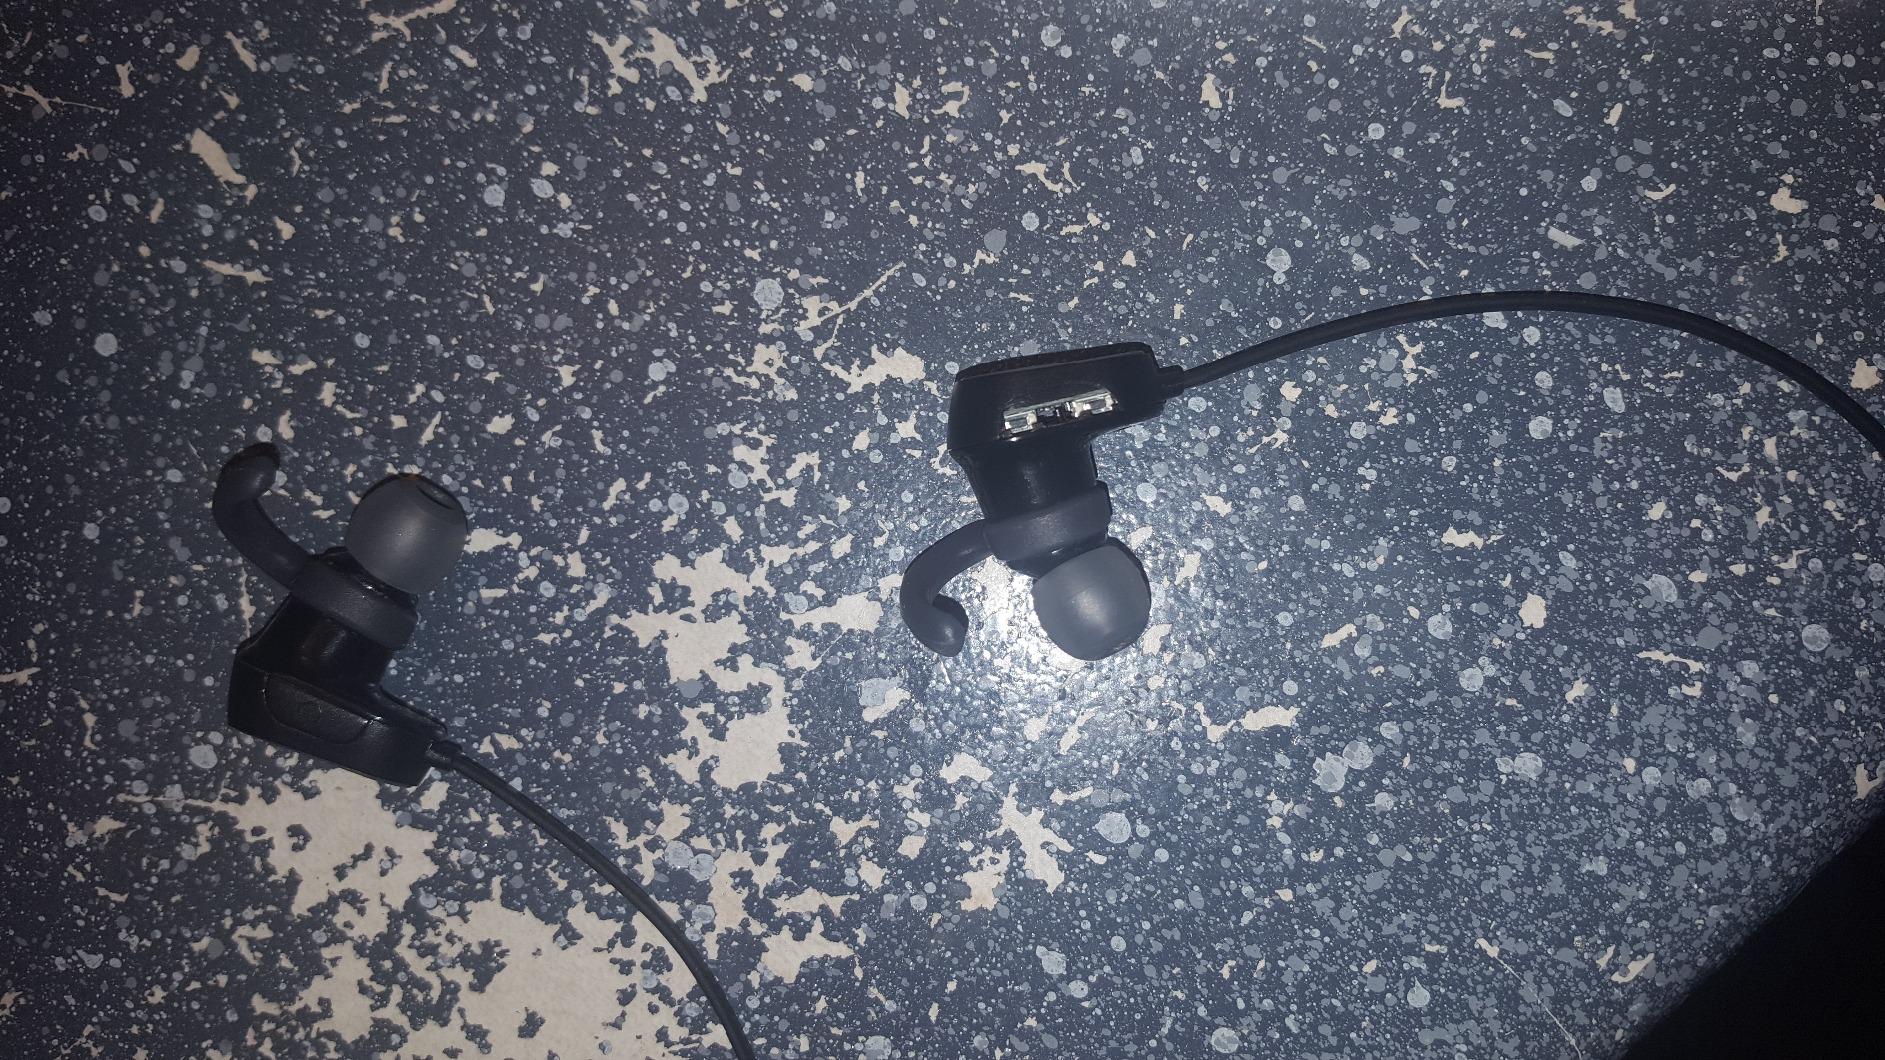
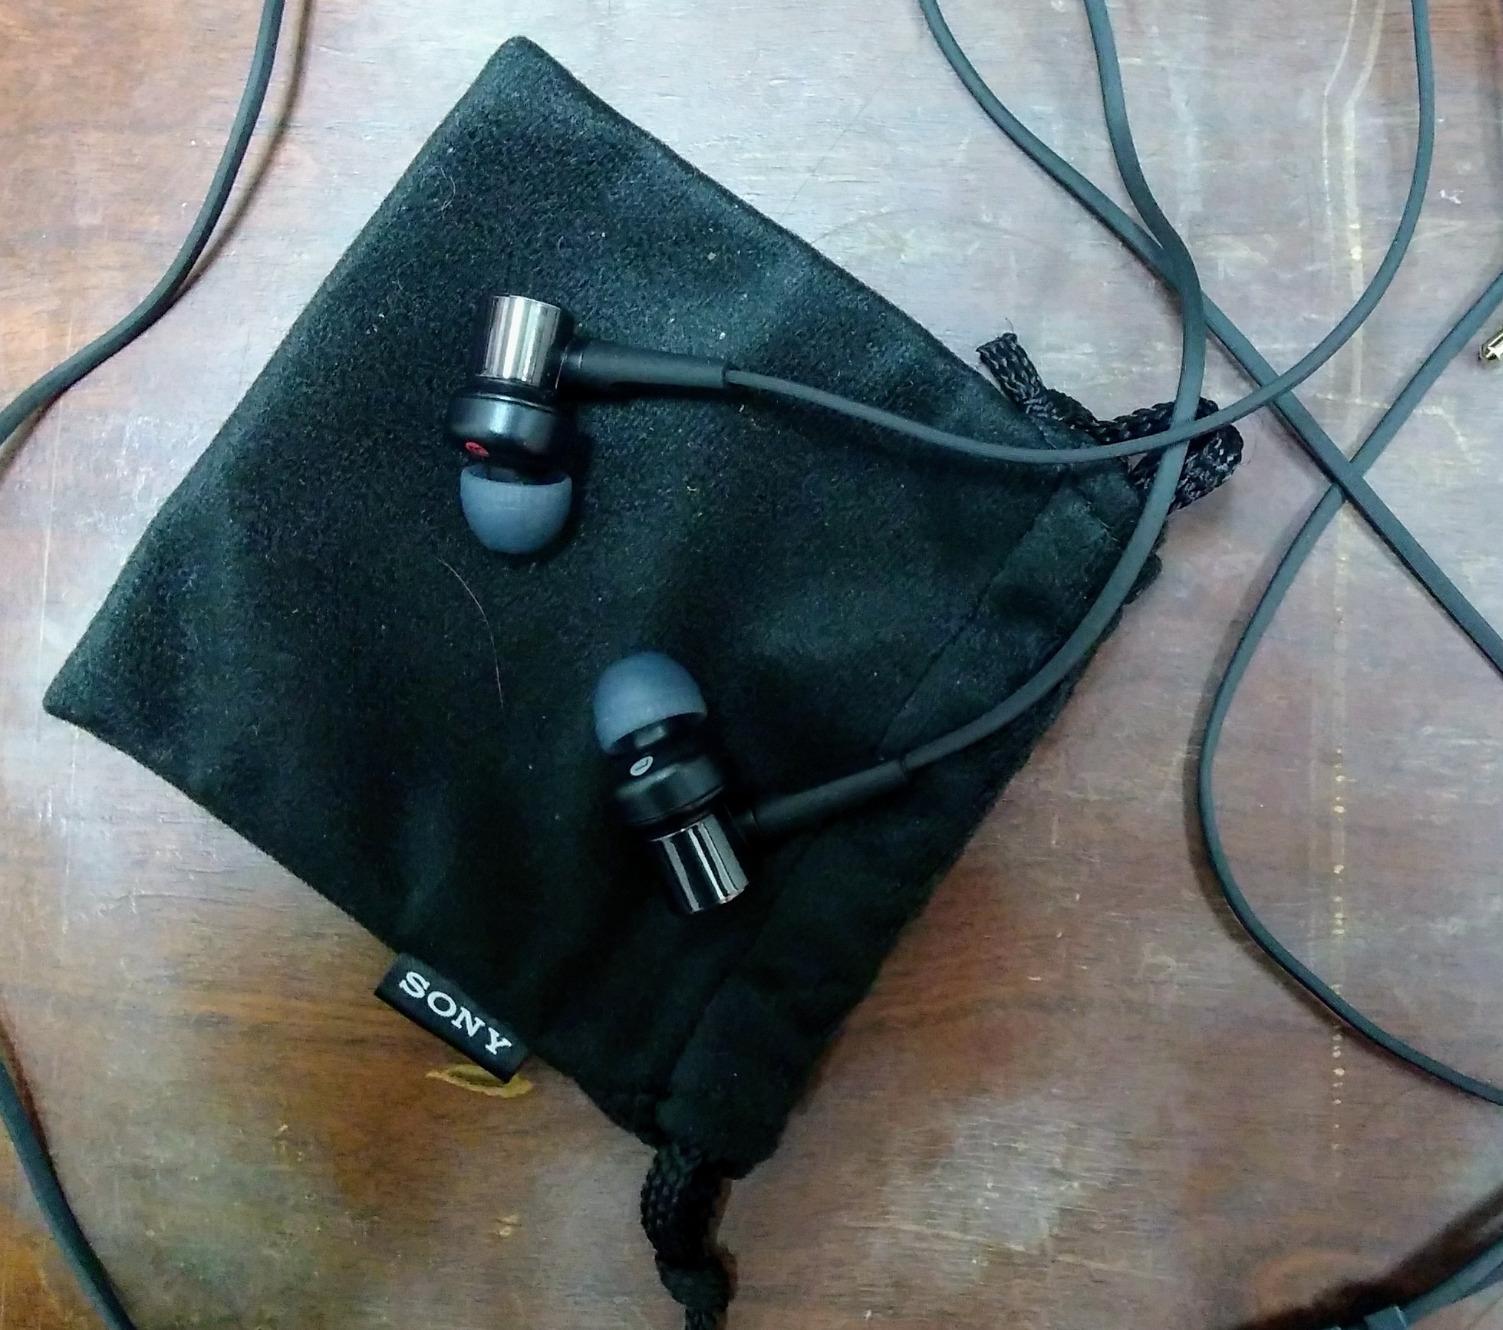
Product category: headphones
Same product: no